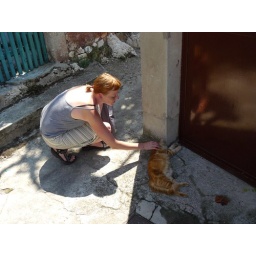
Ilonka with red cat in Sibenik